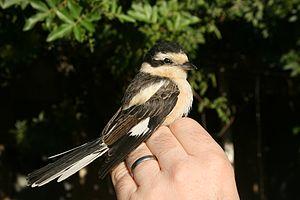
La Pie-grièche masquée est une espèce de passereaux de la famille des Laniidae. Cet oiseau est la plus petite espèce de son genre, Lanius, et possède une longue queue et un bec crochu. Chez le mâle, les parties supérieures sont principalement noires, avec du blanc sur la calotte, le front, sur un large sourcil et sur des taches sur les tectrices scapulaires et les ailes. La gorge, le cou et les parties inférieures sont blanches, à l'exception de la poitrine et des flancs orange. La femelle ressemble au mâle mais est plus terne, avec des parties supérieures noir brunâtre, et les scapulaires et les parties inférieures grisâtres ou chamoisées. Le juvénile a les parties supérieures gris-brun avec le front plus pâle et des stries de la tête jusqu'au croupion, les parties inférieures blanc cassé et barrées, et les ailes brunes, à l'exception de taches blanches sur les rémiges primaires. Le cri d'alerte est court et grinçant, mais le chant est plus mélodieux, rappelant ceux de certaines espèces d'hypolaïs.